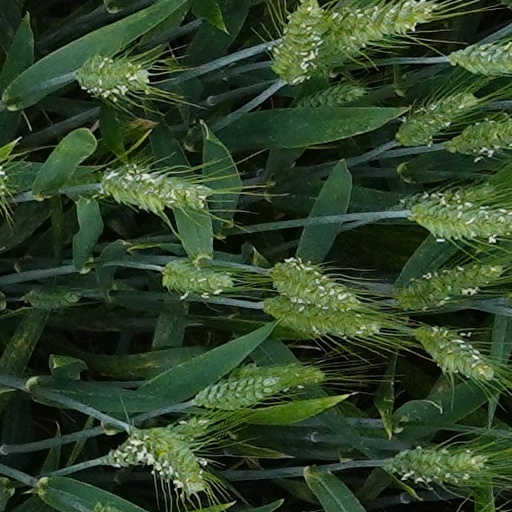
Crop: wheat